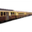
Label: train